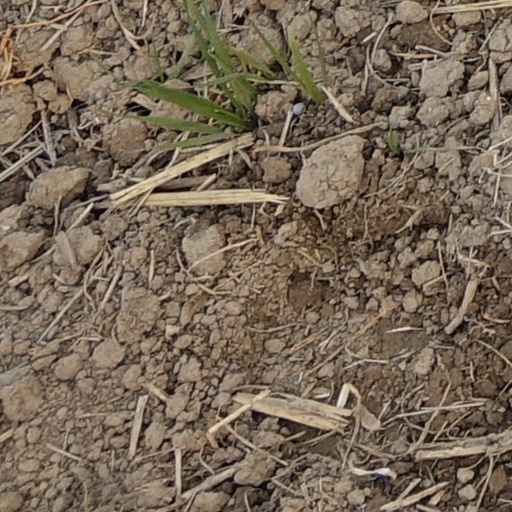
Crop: wheat